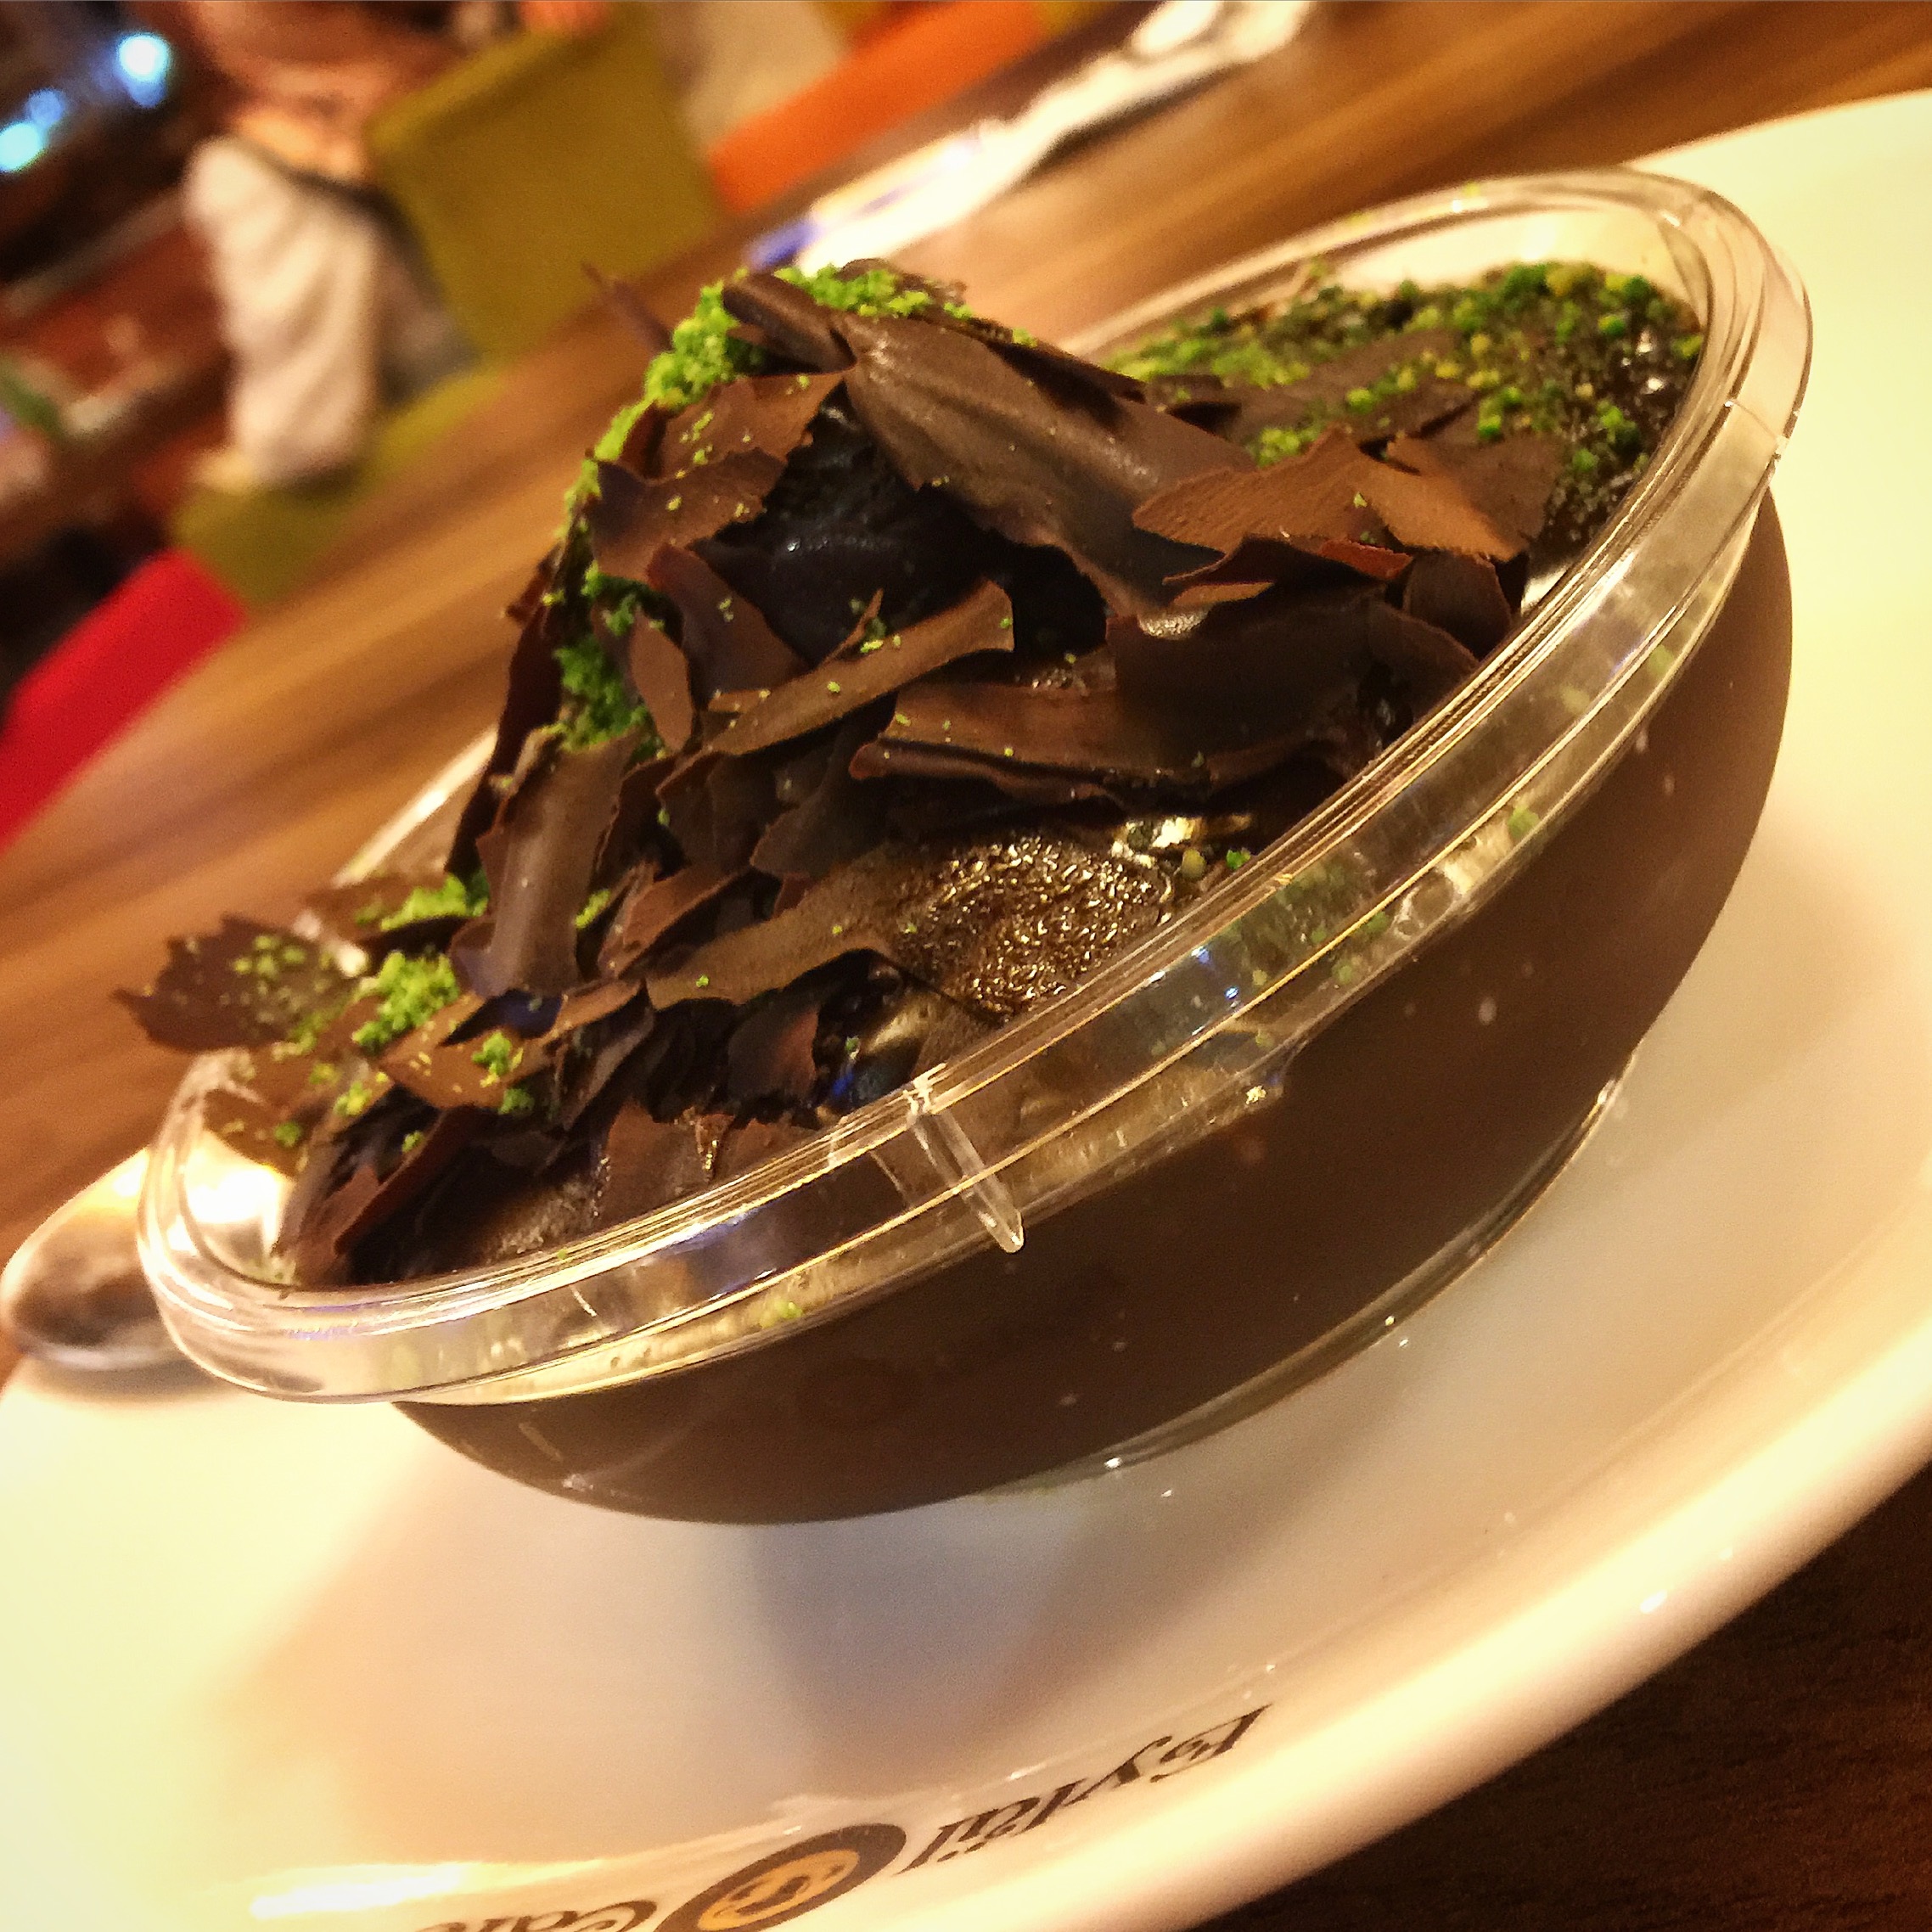
cafe, sweet, restaurant, dish, meal, food, produce, chocolate, meat, cuisine, cake, asian food, chinese food, profiterole, iss z, supangle